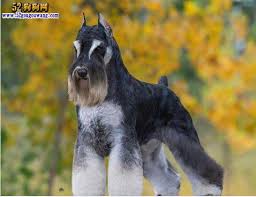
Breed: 220-n000053-standard_schnauzer